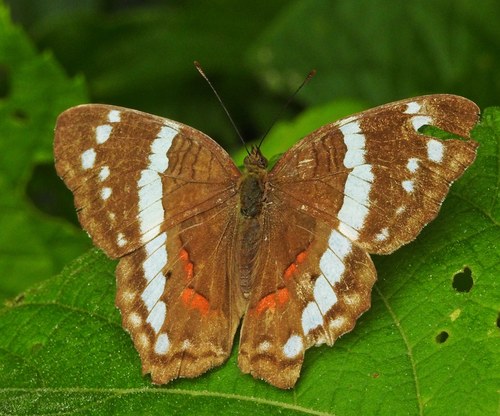
Scientific name: Anartia fatima
Common name: Banded peacock
Family: Nymphalidae
Order: Lepidoptera
Pollinator type: Primary pollinator
Habitat: Open areas and gardens
Geographic range: South America
Conservation status: Least Concern